Economy of Cornwall

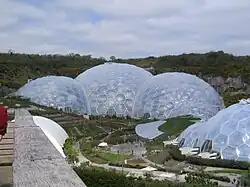
The Eden Project, constructed in a used kaolin pit

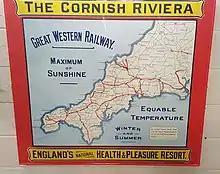
An advertisement produced by the Great Western Railway

The economy of Cornwall in South West England is largely dependent upon agriculture, followed by tourism. Cornwall is one of the poorest areas in the United Kingdom with a GVA of 70.9% of the national average in 2015. It is one of four areas in the UK that qualified for poverty-related grants from the EU. Farming and food processing contributed £366 million to the county's economy in 2006, equal to 5.3% of Cornwall's total GVA. The agriculture industry in Cornwall employed 9,500 people (4.9% of all Cornish employees) as of 2011. 23,700 more (12.1% of all Cornish employees) were employed in the food industry in Cornwall. The Cornish economy also depends heavily on its successful tourist industry, which contributes 12% of Cornwall's GDP and supports about 1 in 5 jobs (19% in Kerrier, Restormel and Scilly, 24% in Penwith, 23% in North Cornwall, 22% in Carrick and 14% in Caradon). Tourism contributed £1.85 billion to the Cornish economy in 2011.